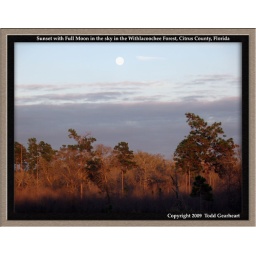
Sunset with moon showing in the sky in open field habitat, Withlacoochee Forest, Citrus County, Florida